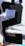
Number: 2